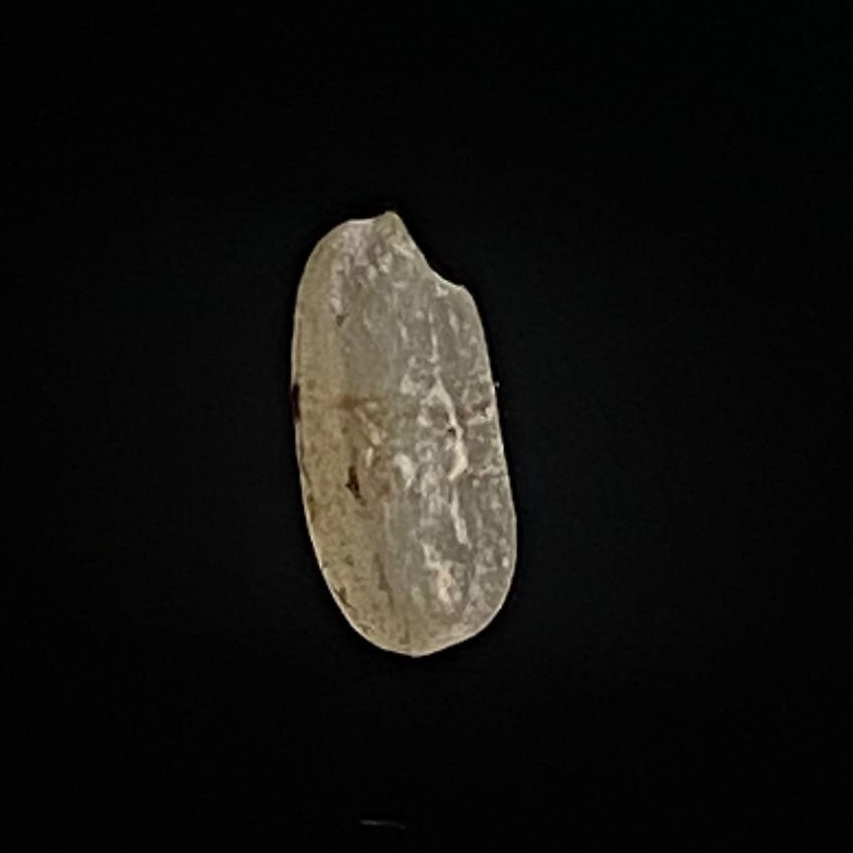
Rice variety: Amon